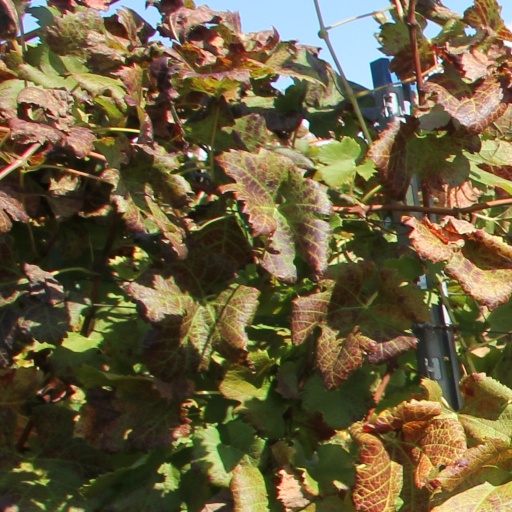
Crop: grape